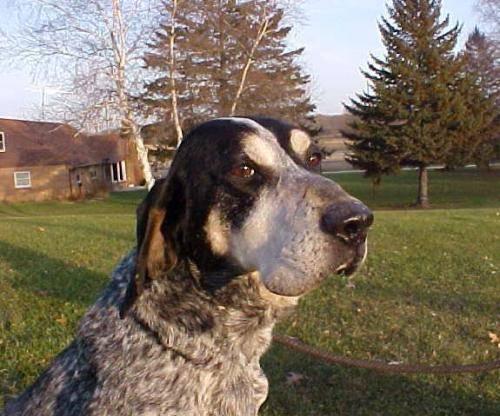
dog